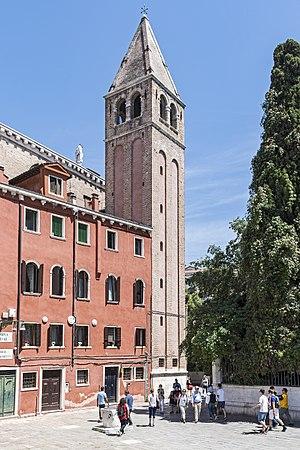
San Vitale est une église catholique de Venise, en Italie.